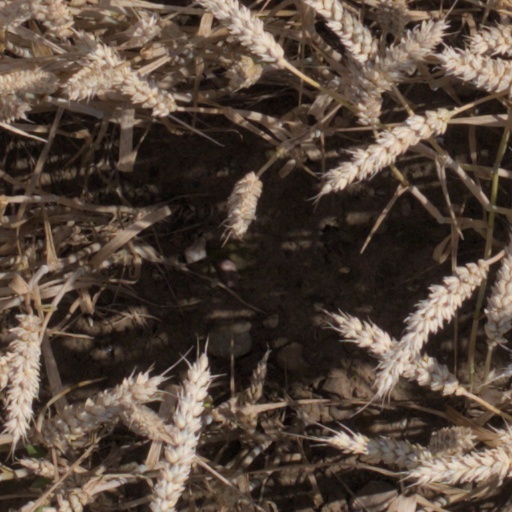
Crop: wheat